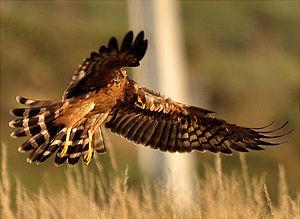
La vallée de Baïgorry est une vallée des Pyrénées où coule la Nive des Aldudes, un affluent de la Nive.
Le mont Rémin est une colline située à cheval sur les communes de Veuxhaulles-sur-Aube dans le département de la Côte-d'Or et de Latrecey-Ormoy-sur-Aube dans la Haute-Marne.